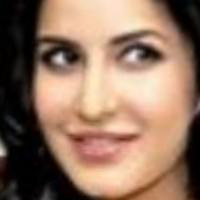
Age group: age 21-30